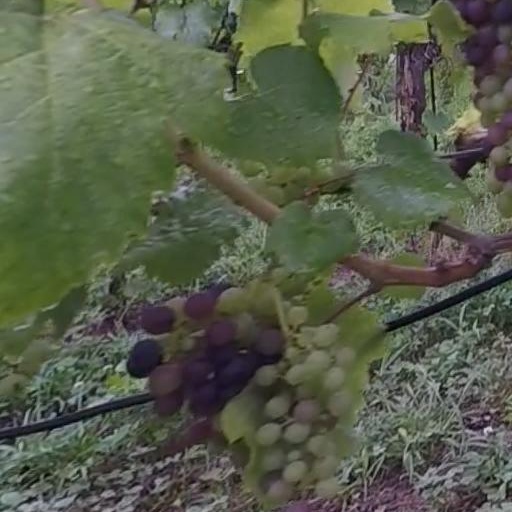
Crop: grape